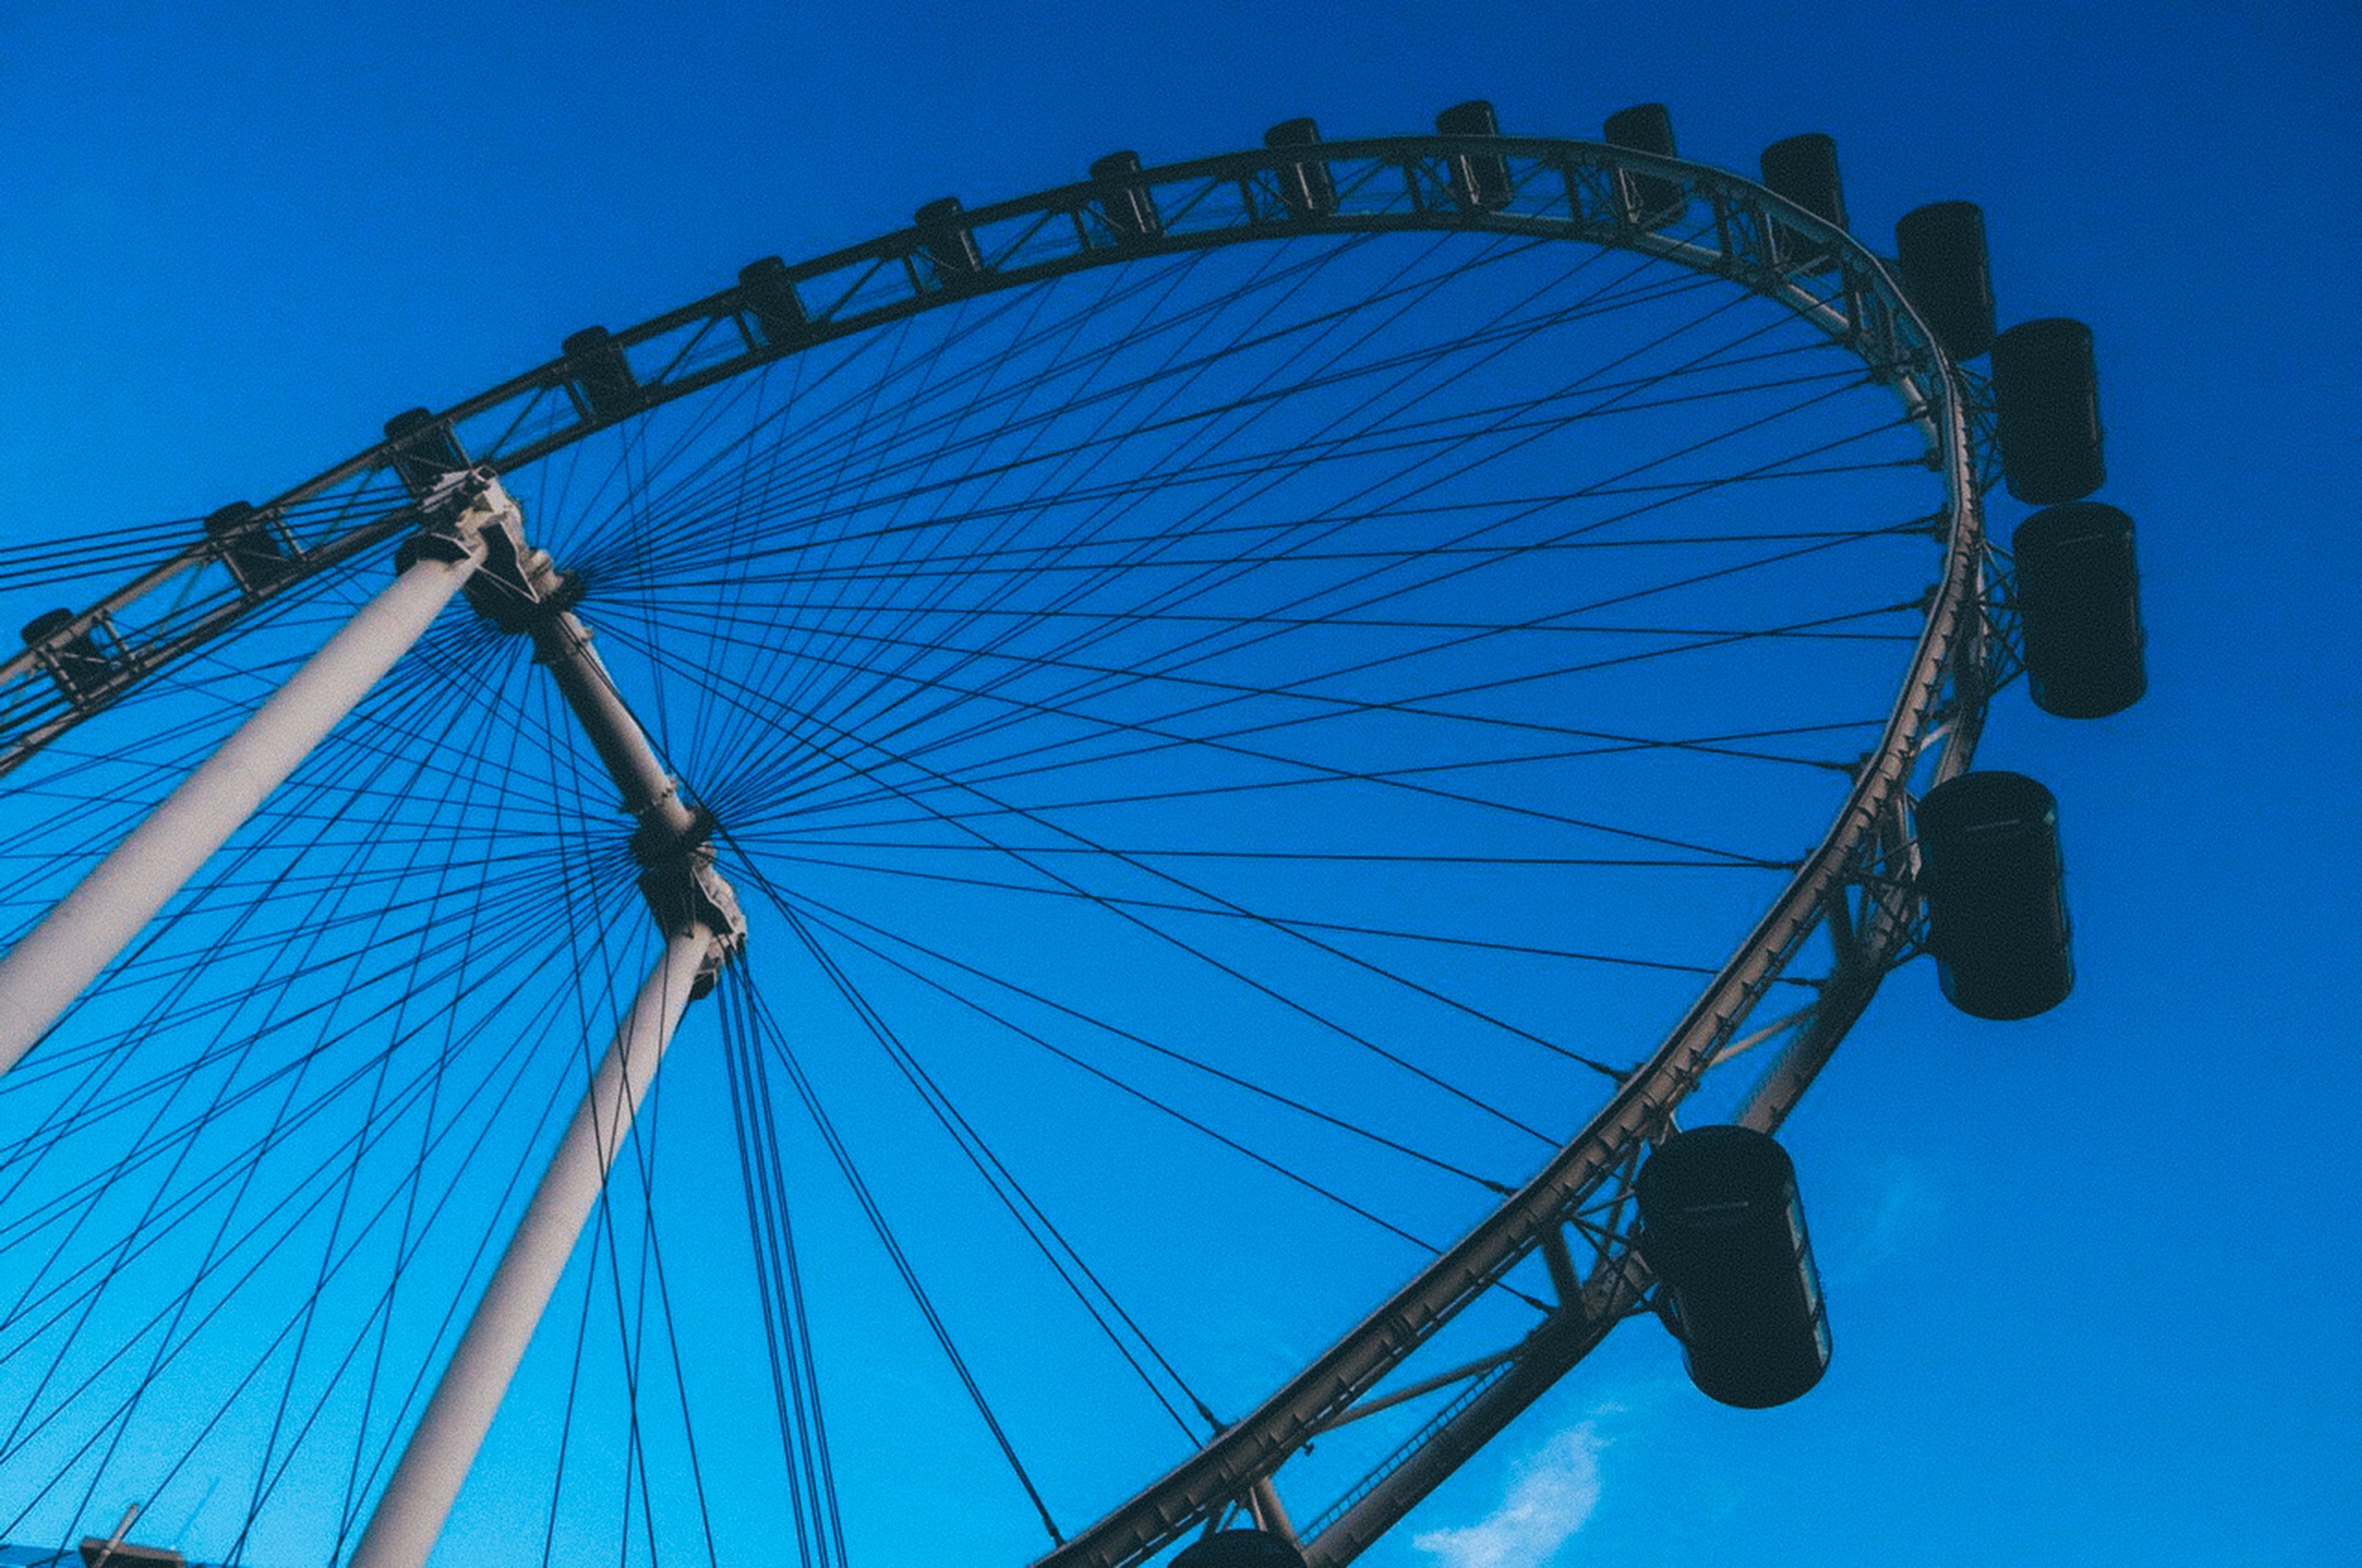
wheel, recreation, vehicle, ferris wheel, amusement park, mast, blue, tourist attraction, outdoor recreation